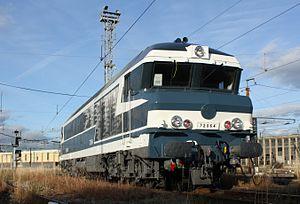
CC 72064 préservée par l'ARCET
Les CC 72000 forment une série de locomotives Diesel-électriques, construites à 92 exemplaires, pour la Société nationale des chemins de fer français par Alsthom. Ce sont les locomotives Diesel les plus puissantes de la SNCF. Trente d'entre elles sont devenues des CC 72100, par remotorisation.